The Mira Hong Kong

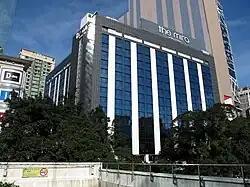
The Mira Hong Kong

The Mira Hong Kong is a hotel in Tsim Sha Tsui, Hong Kong. It has 492 rooms and suites, six restaurants and bars, and a spa centre. It was renovated in 2009 and became smoke-free in 2011.